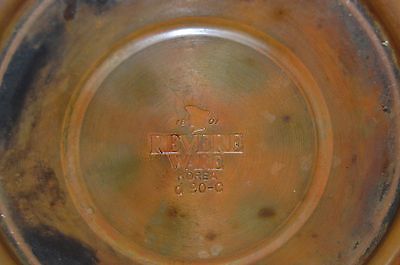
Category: kettle